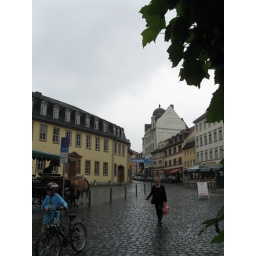
Goethe's house in the yellow one on the left